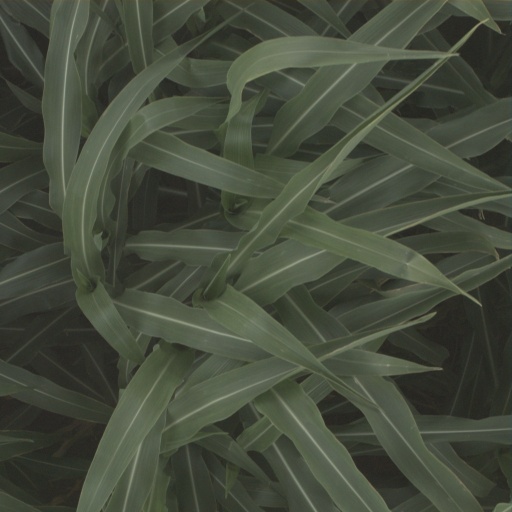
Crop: sorghum